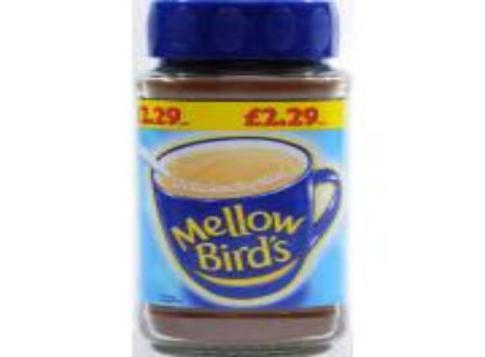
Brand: mellow bird's
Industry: Food